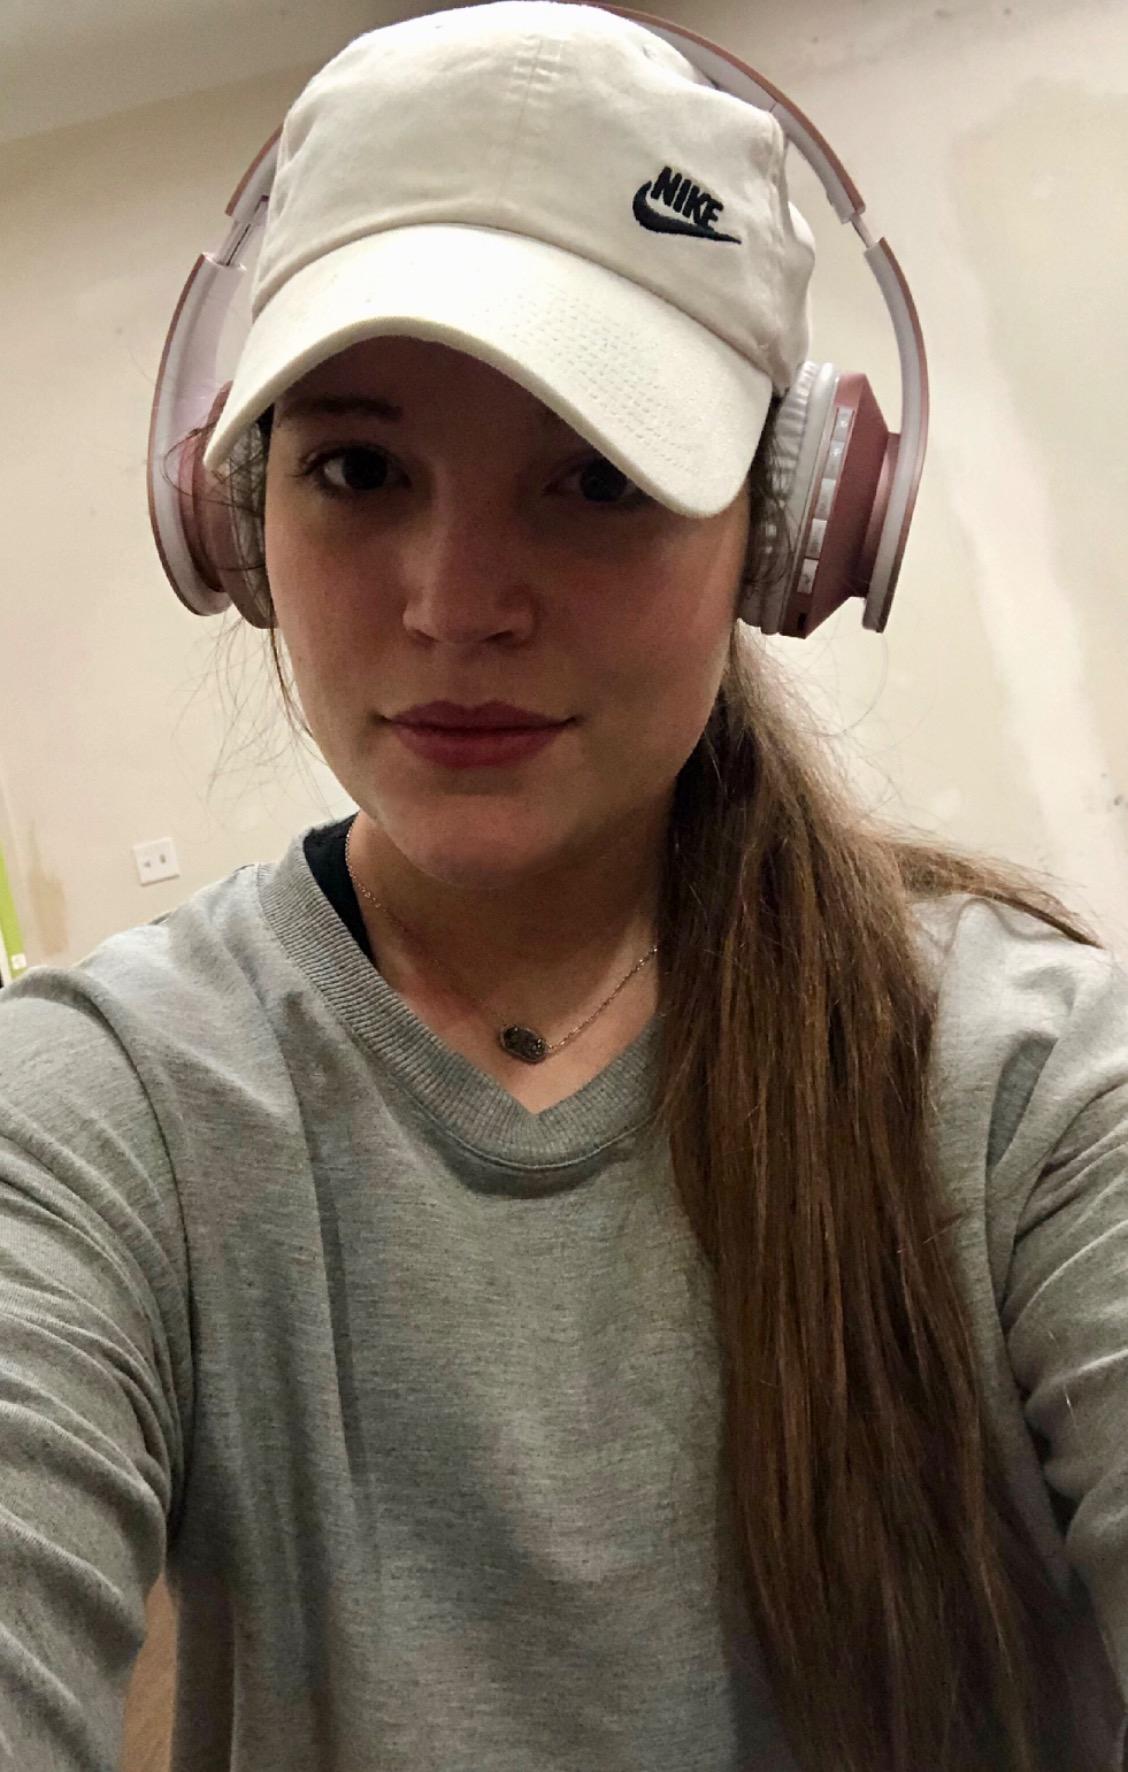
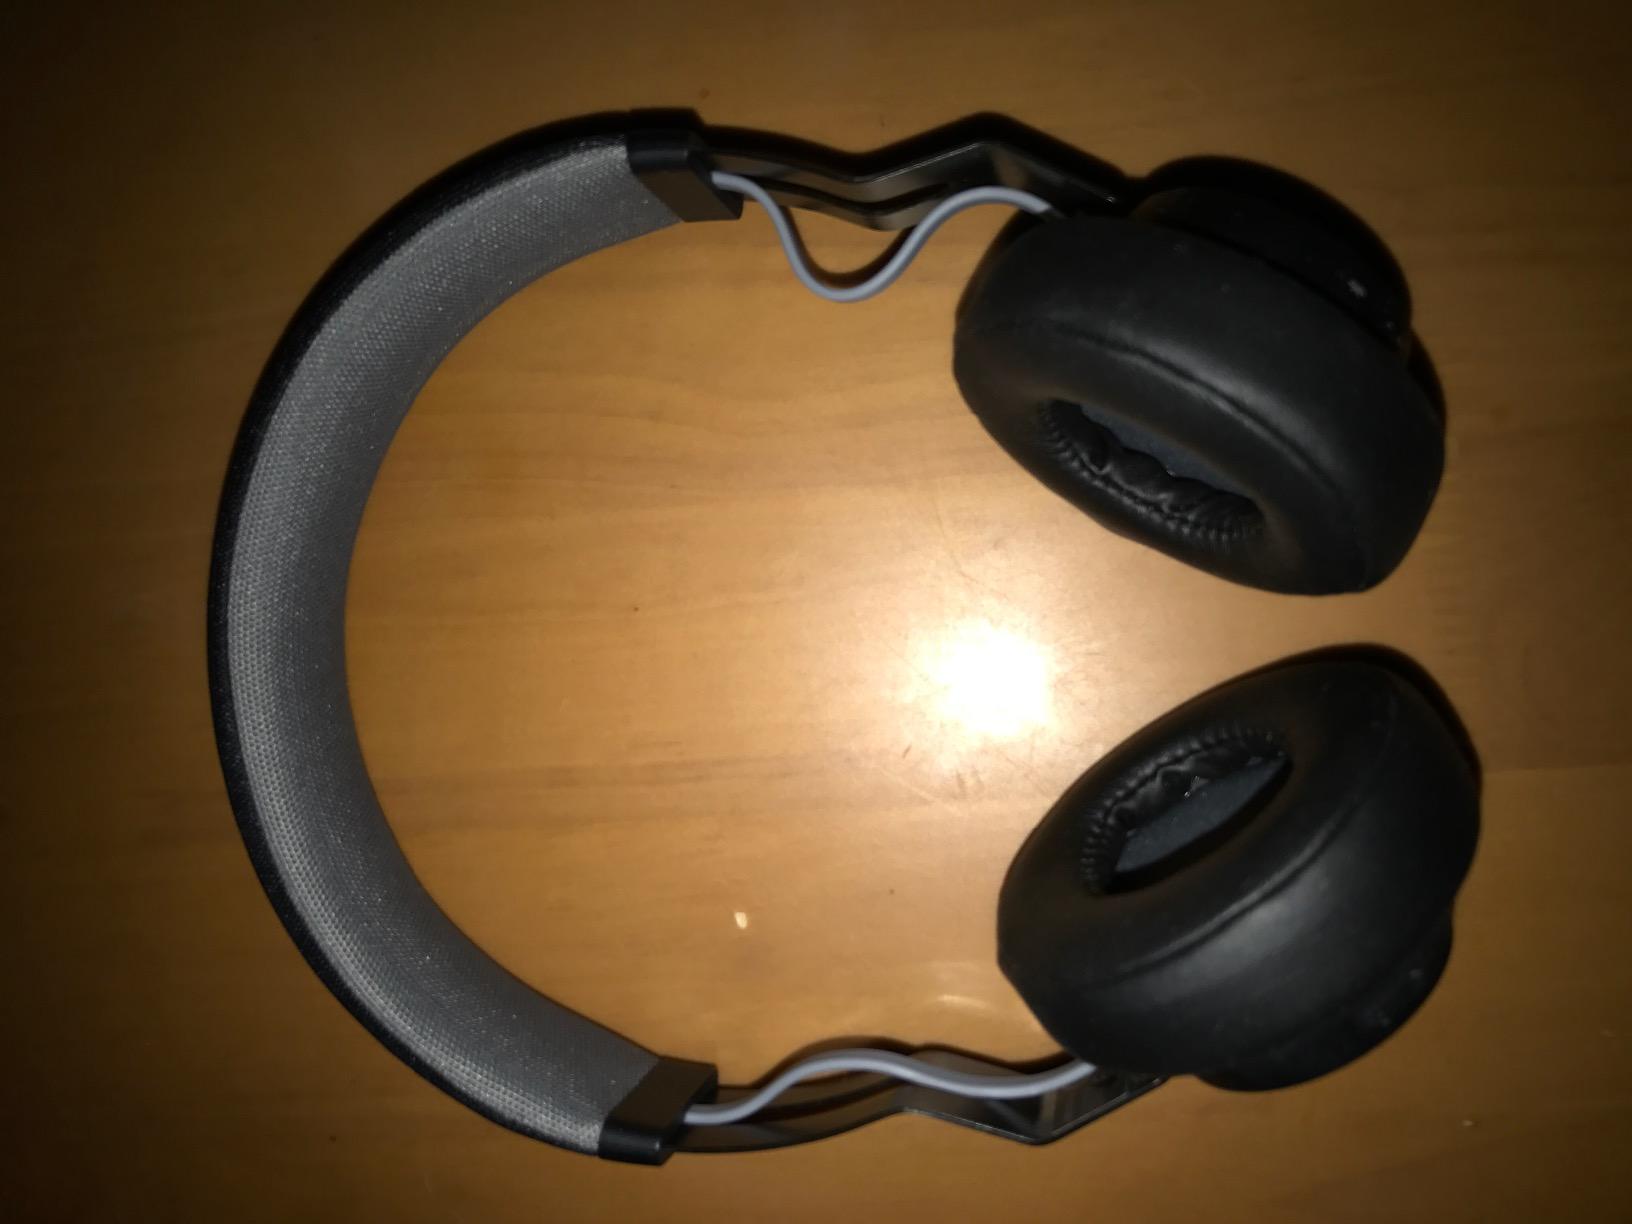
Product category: headphones
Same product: no